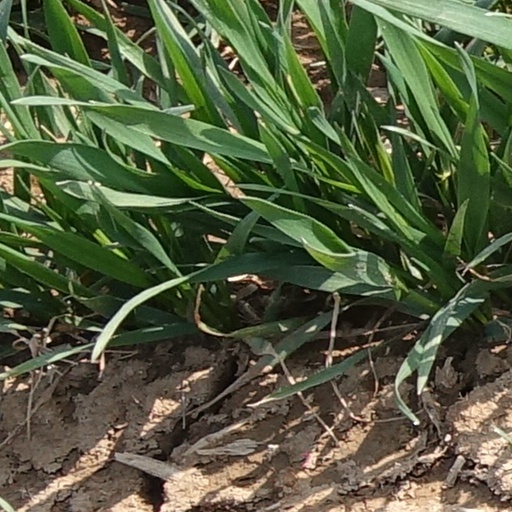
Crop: wheat